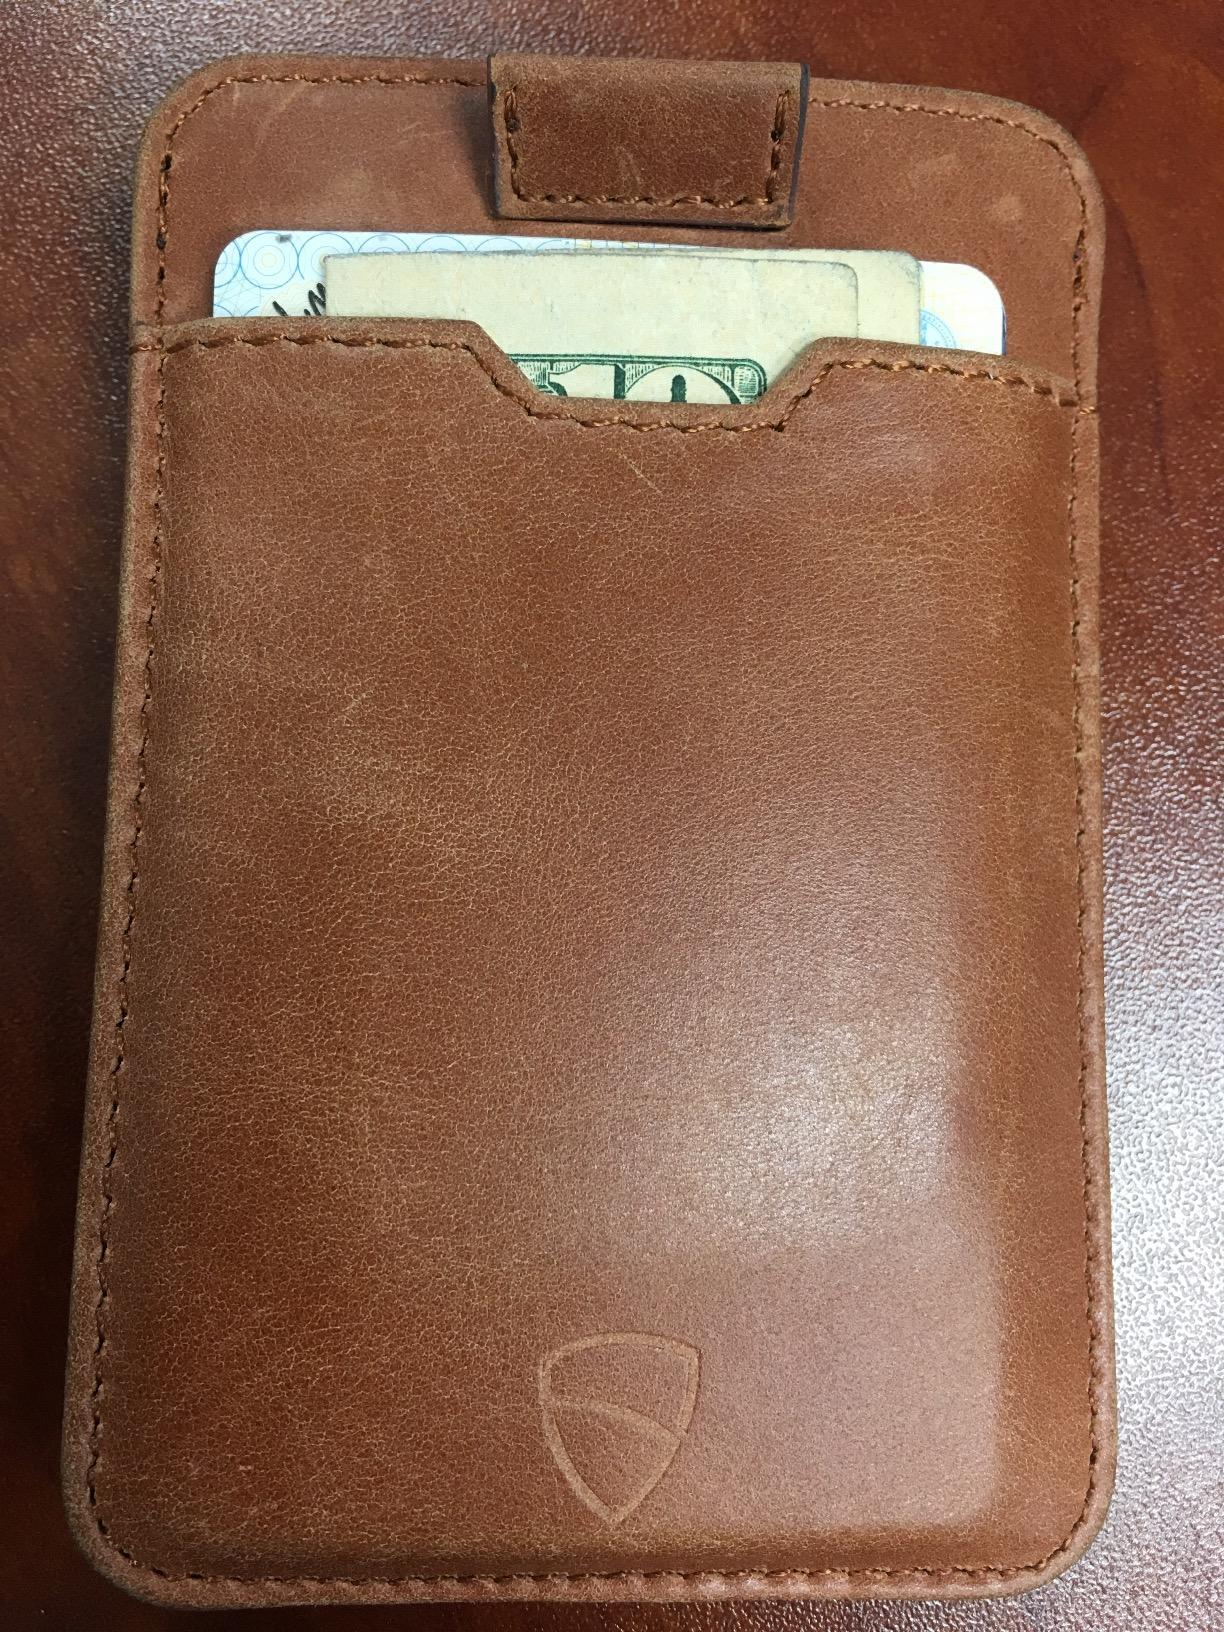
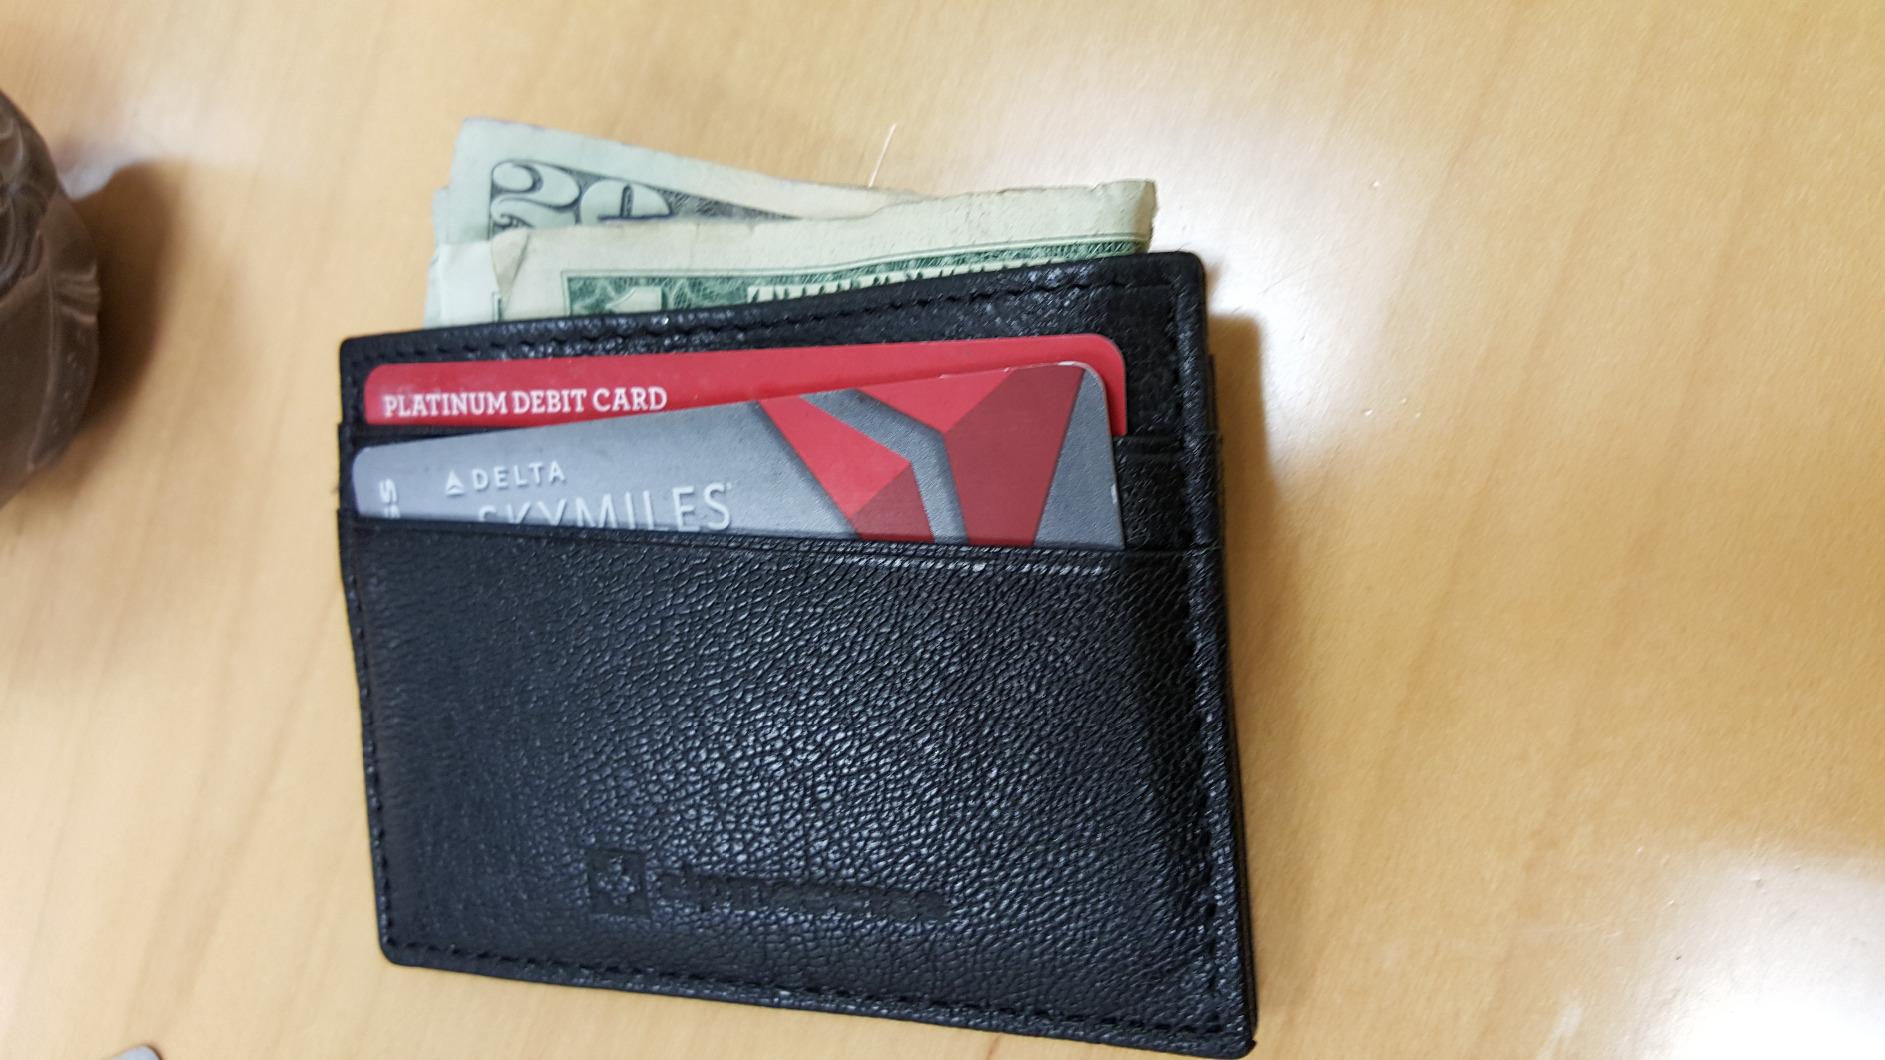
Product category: accessories_wallet
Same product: no